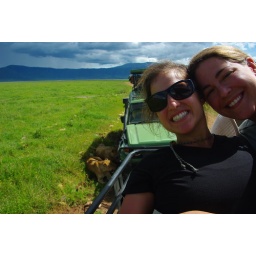
lions resting in the shade of the cars